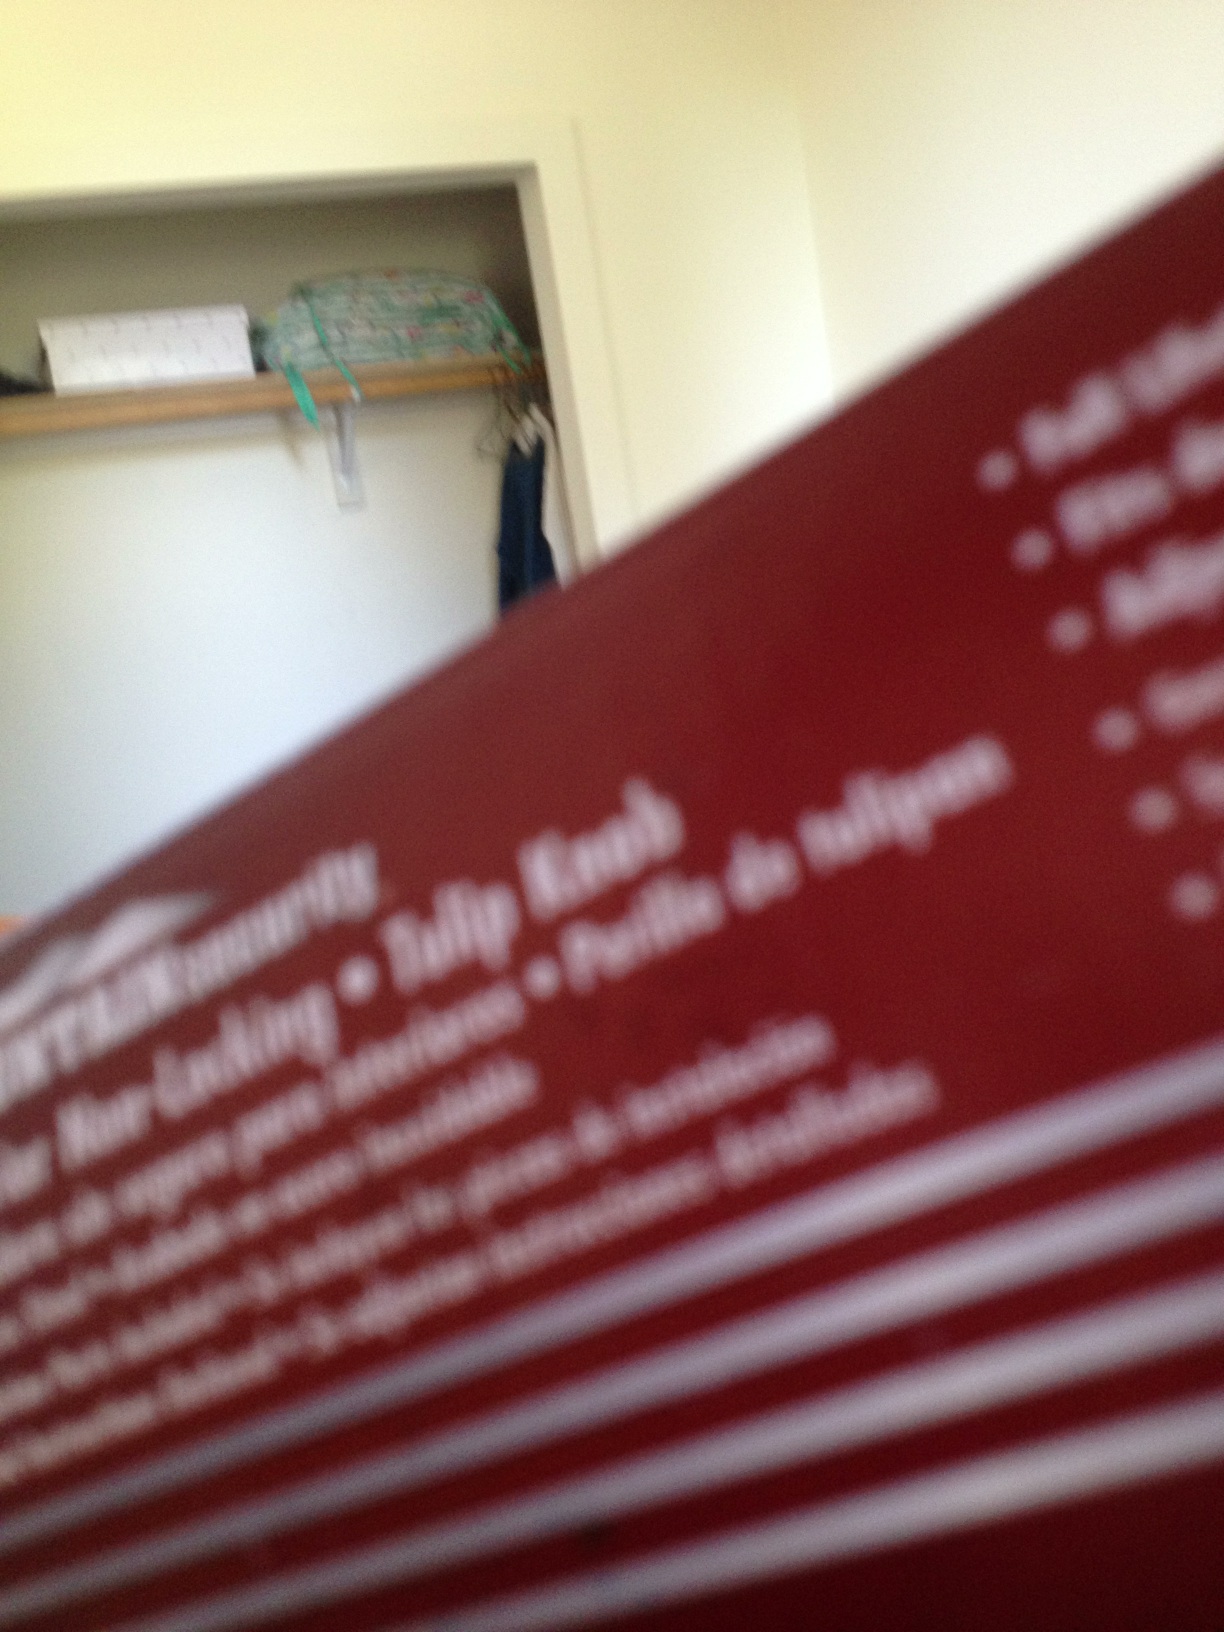Question: Can you tell me what's inside this box?
Answer: unanswerable